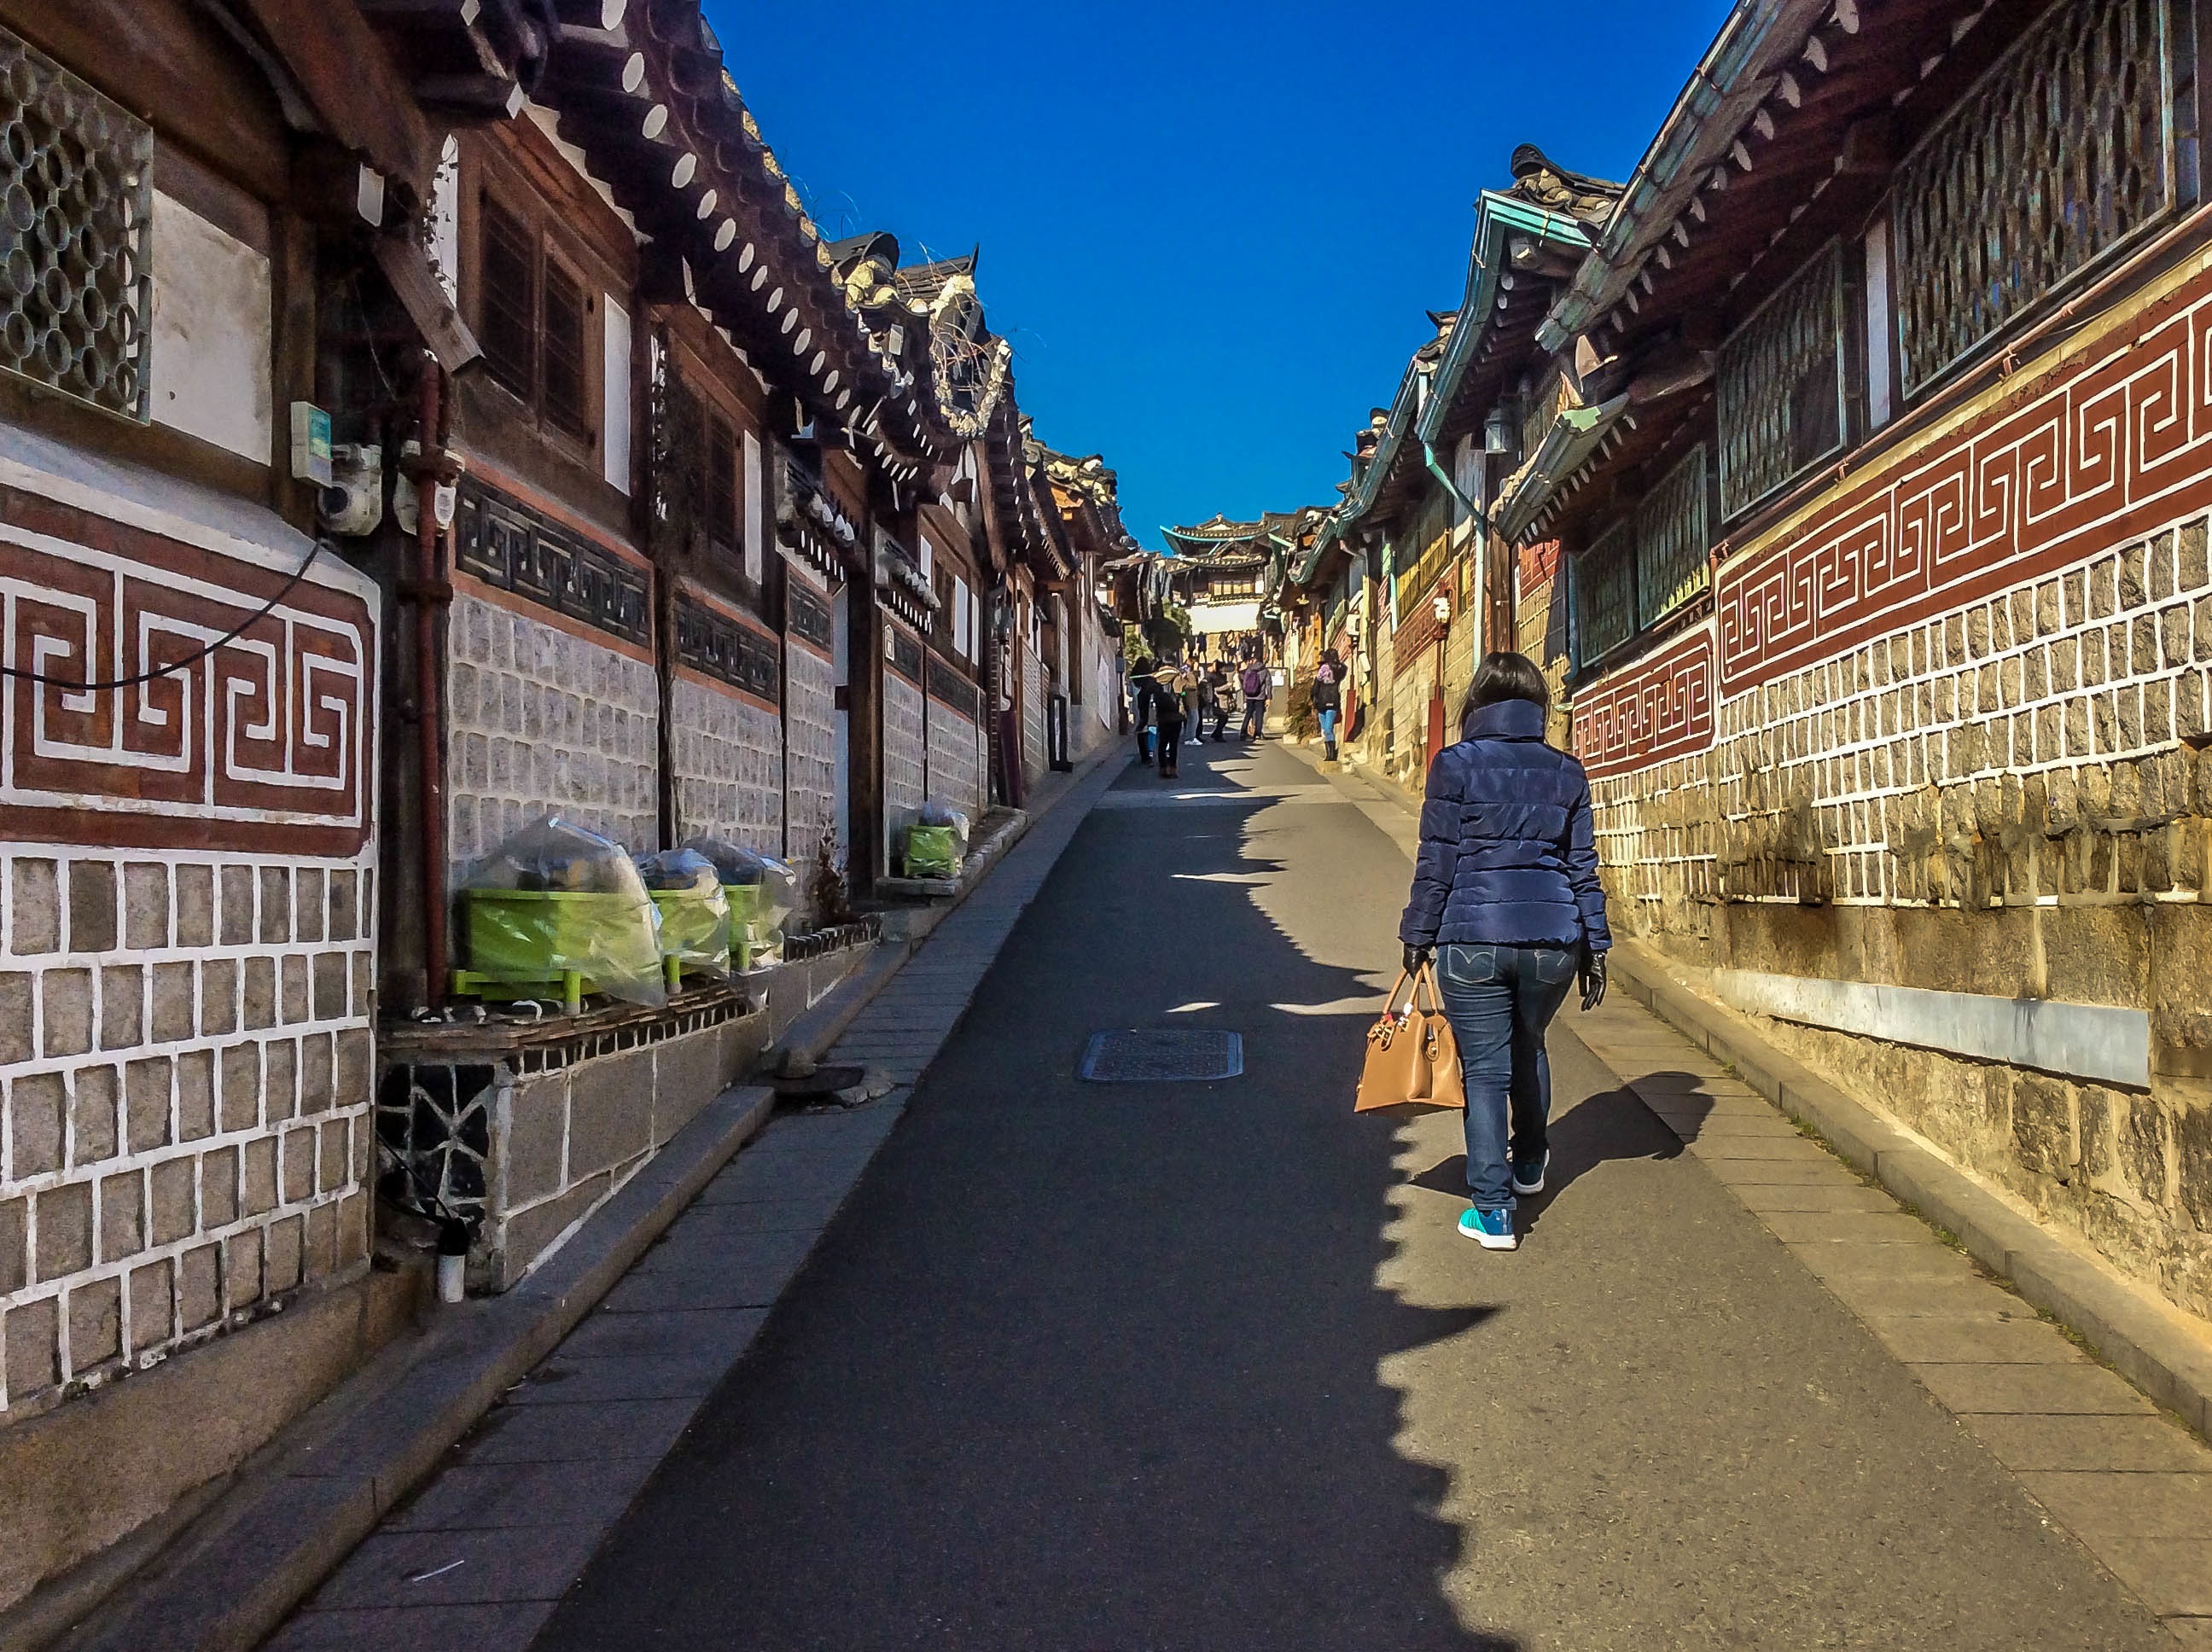
pedestrian, road, street, town, city, walkway, downtown, travel, tourism, lane, infrastructure, neighbourhood, urban area